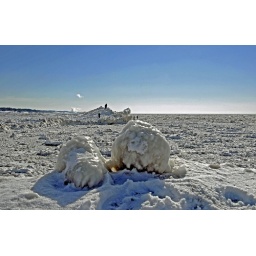
...with clouds of steam rising into the sky in the distance from the Palisades Nuclear Power Plant...a panorama.